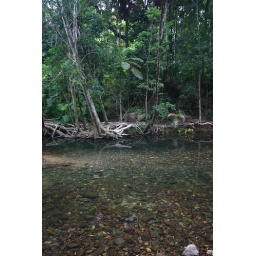
Crystal clear water of Emmagen Creek near Point Tribulation in Queensland, Australia. August 2007